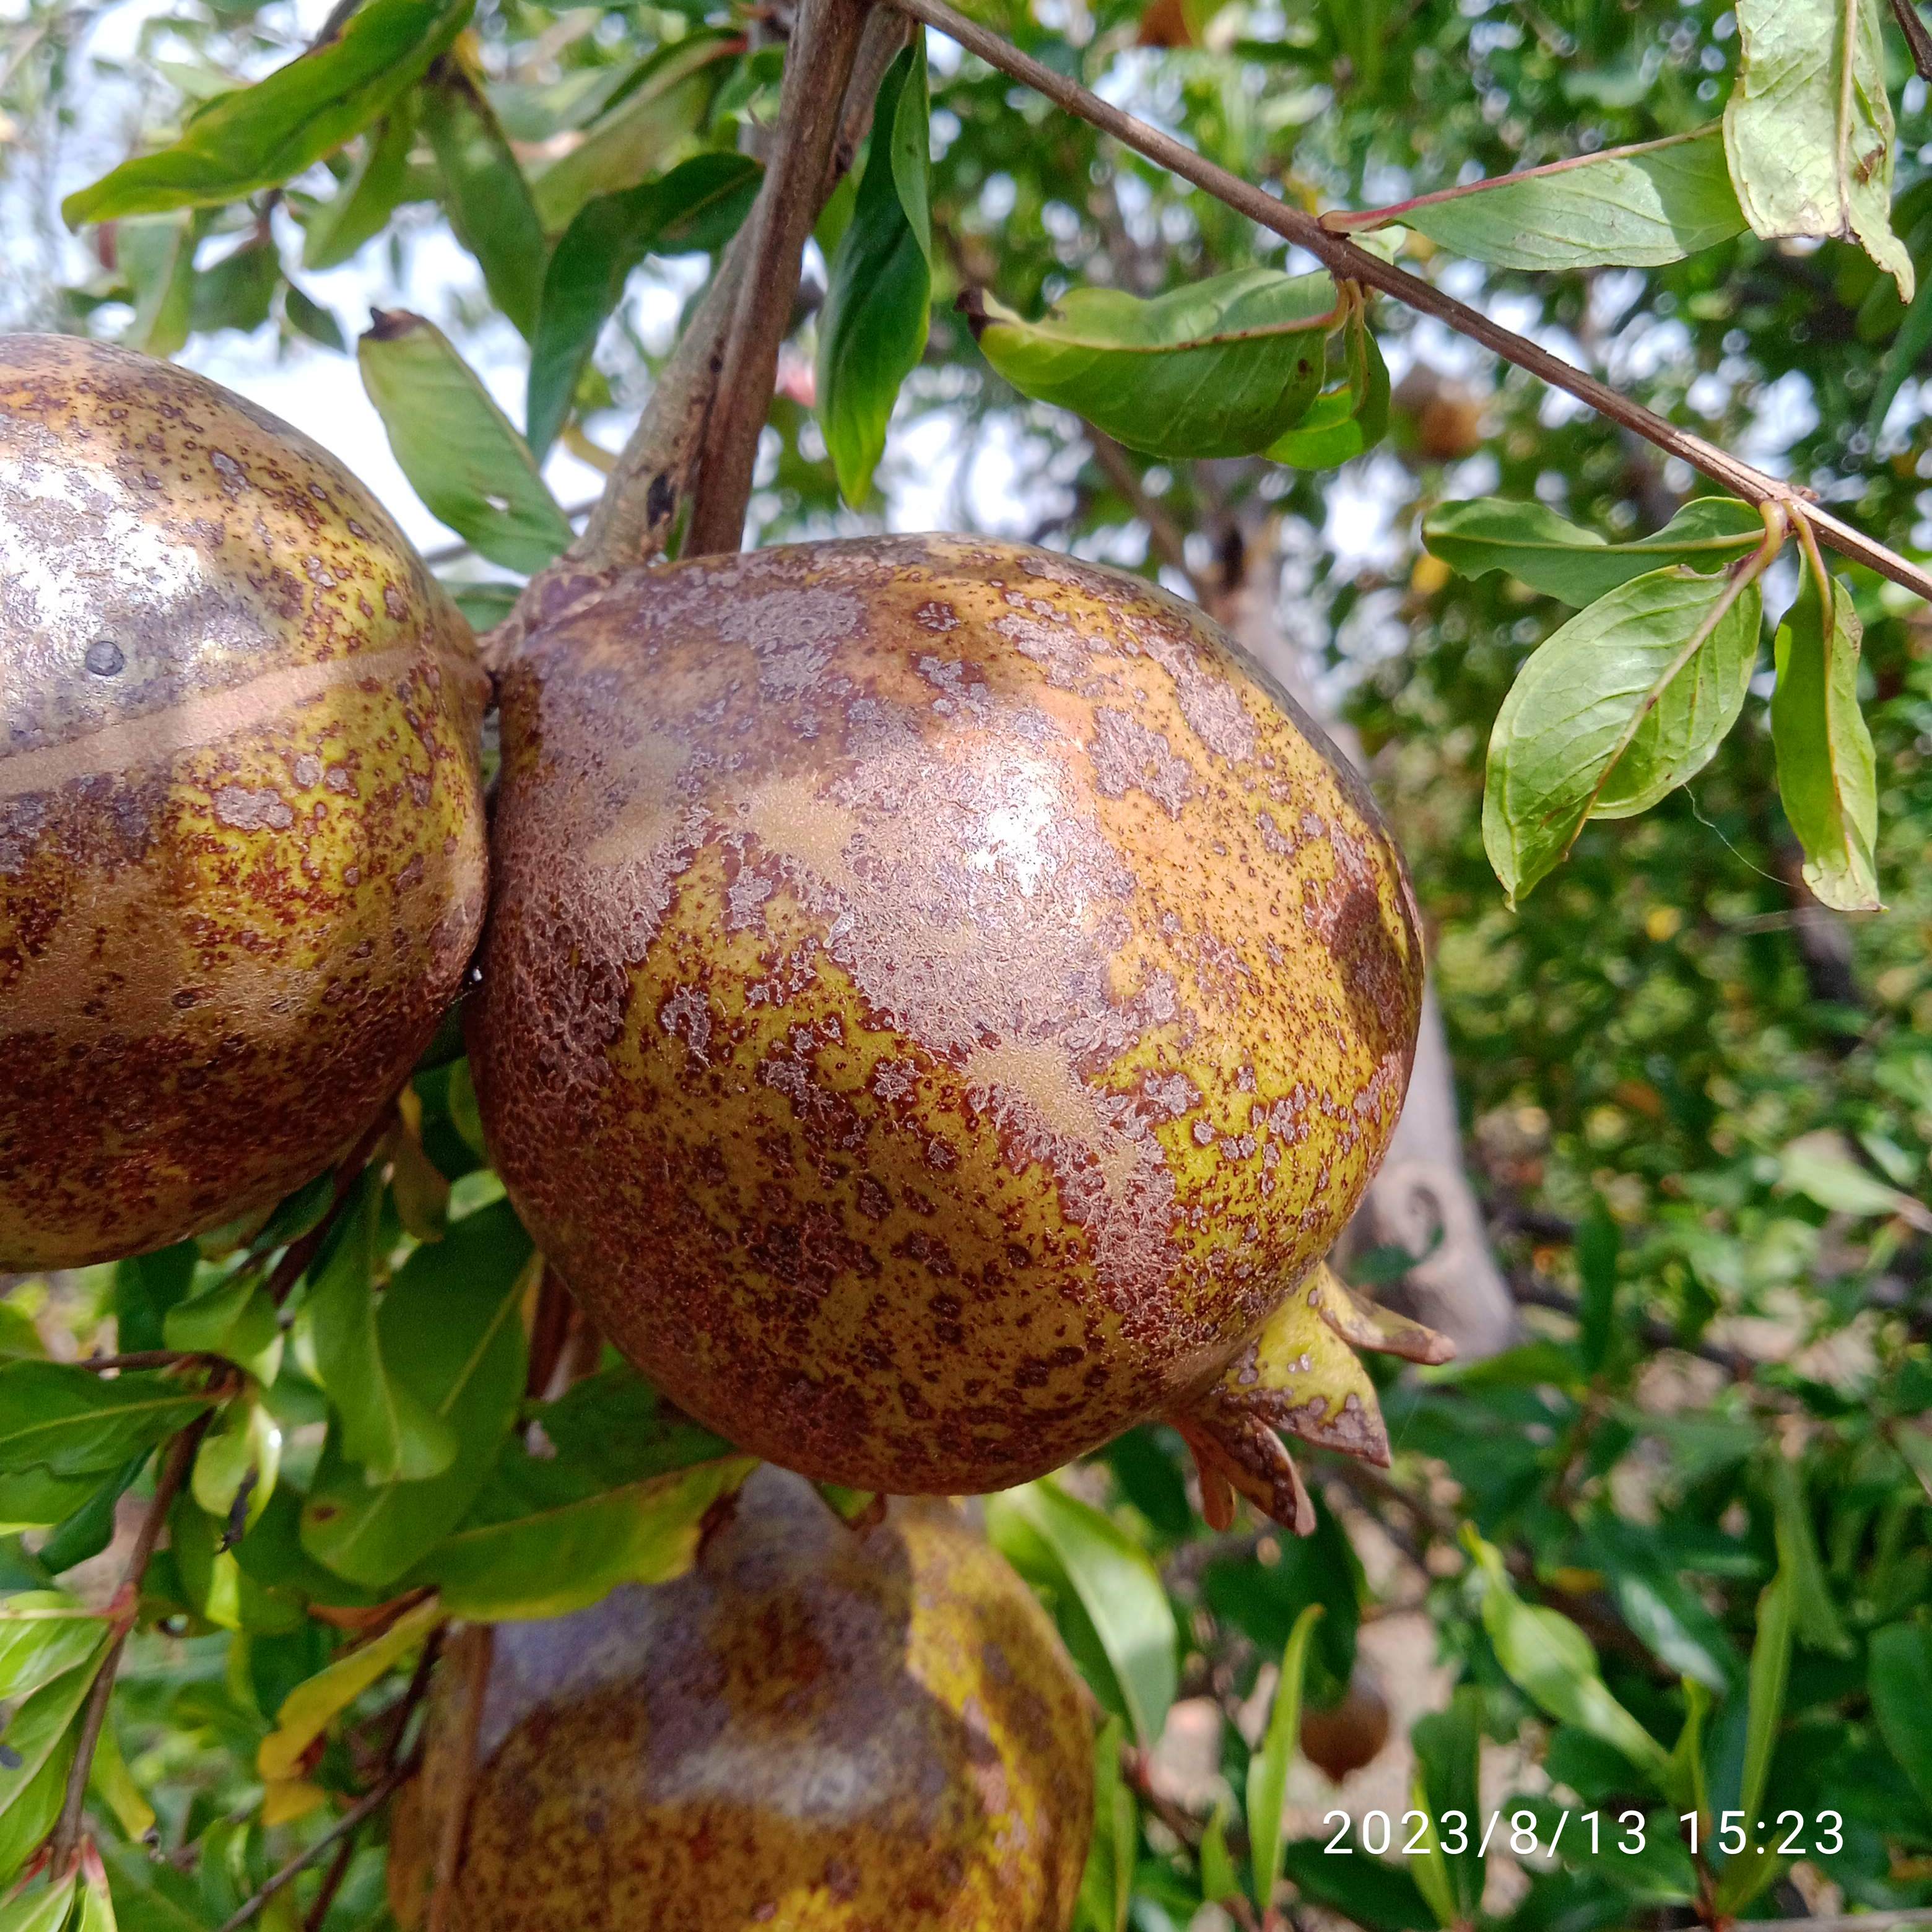
Label: Cercospora